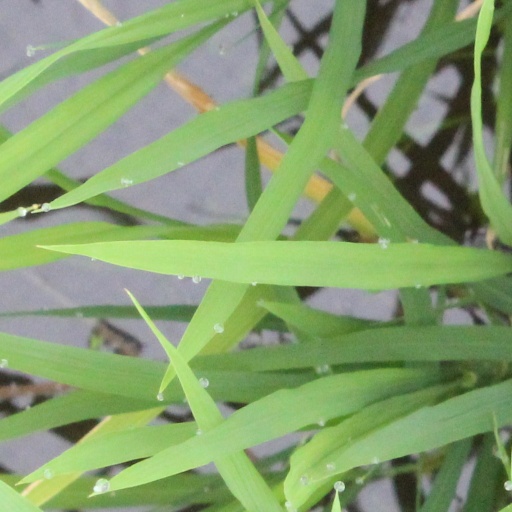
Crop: rice